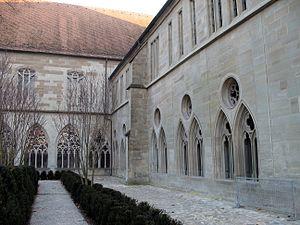
La cathédrale Notre-Dame de Constance est l'ancien siège de l'évêché de Constance, en Allemagne. La première construction de l'édifice remonte aux premiers temps de la création du siège épiscopal, vers l'an 600, et est mentionnée pour la première fois en l'an 780. Elle fut pendant douze siècles le siège de l'évêque de Constance et accueillit les débats du Concile de Constance. Depuis la disparition de l'évêché de Constance en 1821, la cathédrale est utilisée comme église paroissiale.